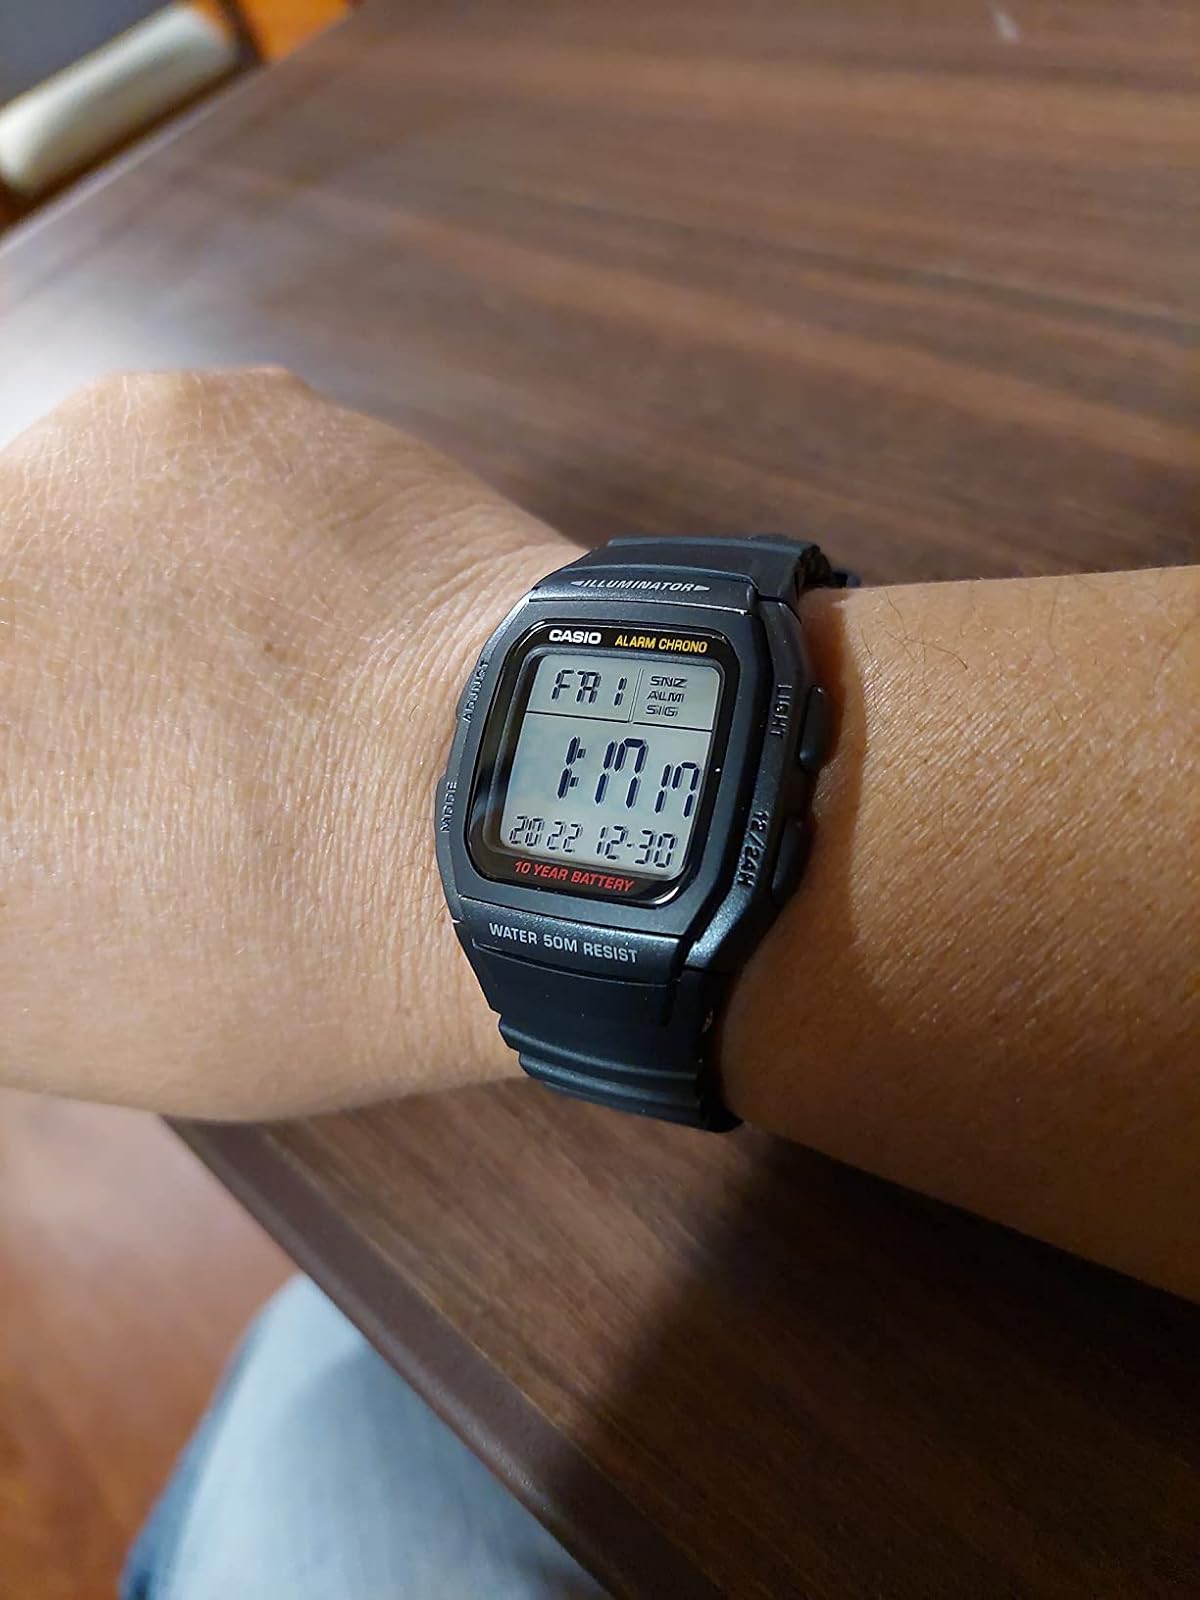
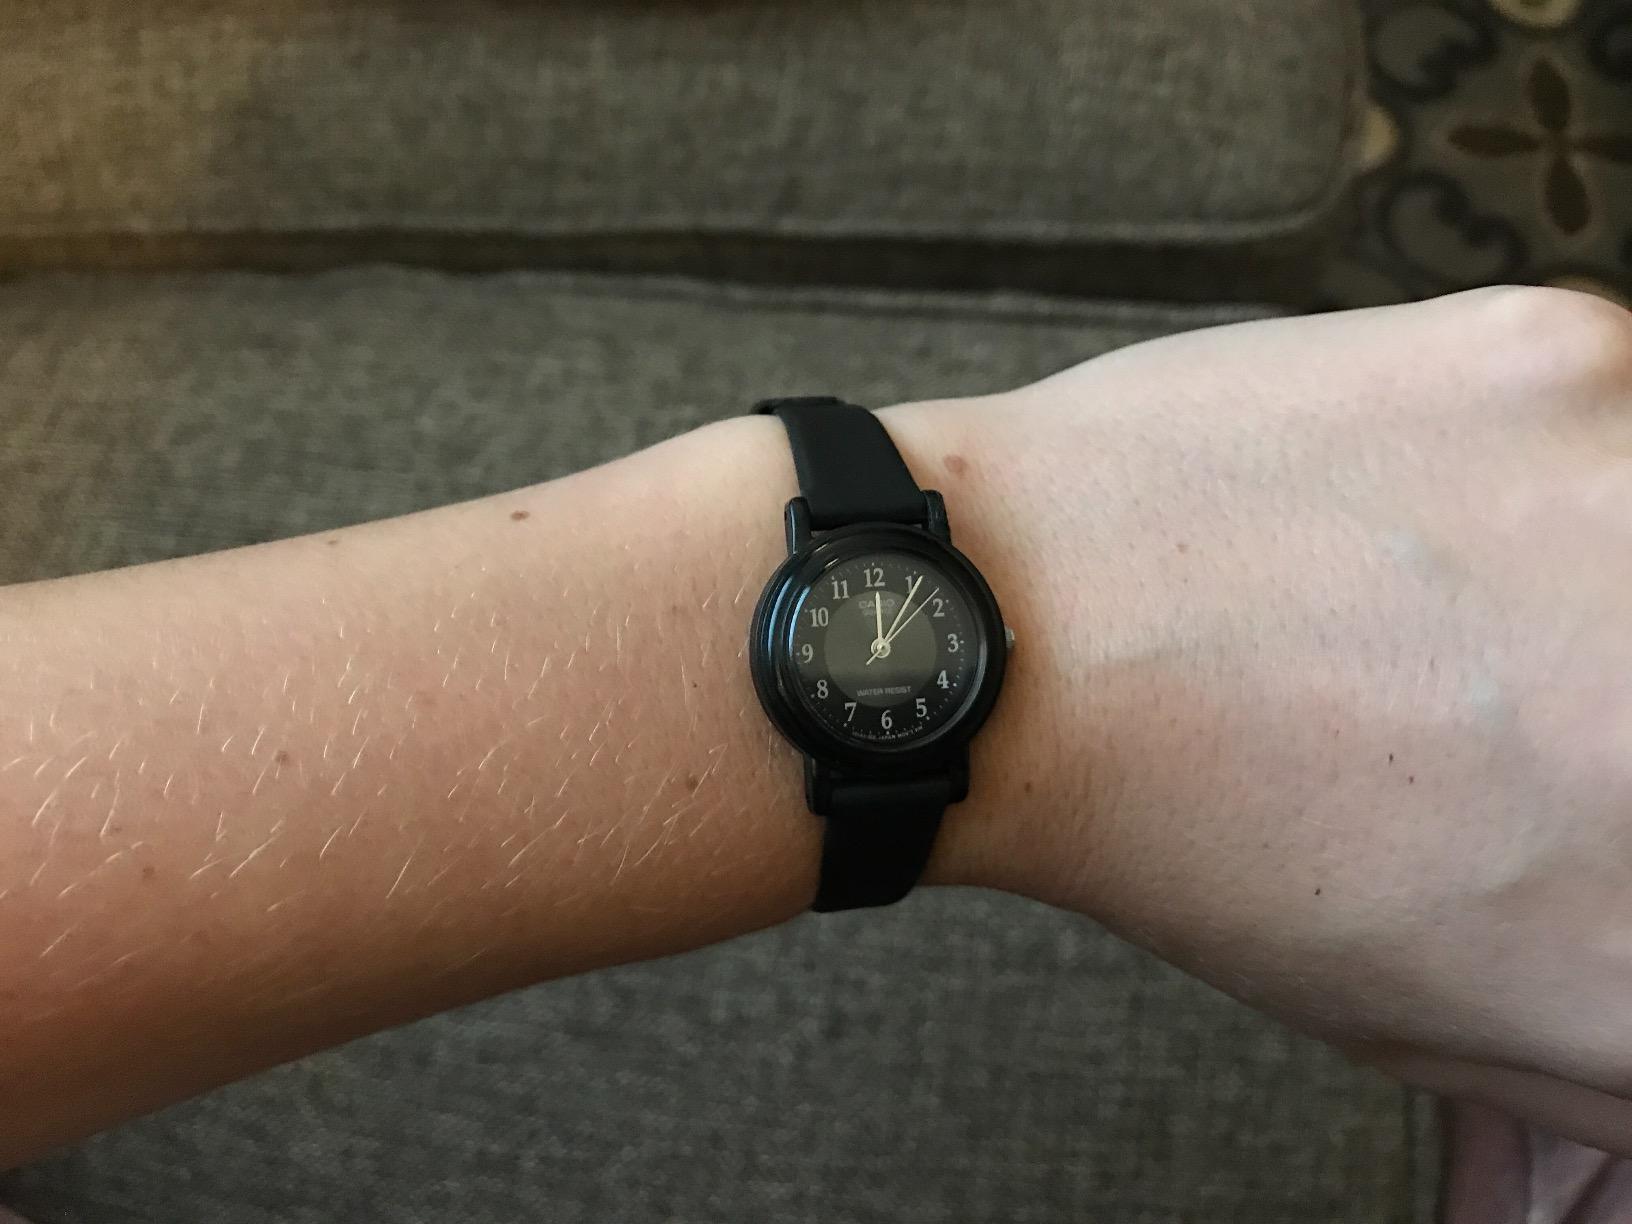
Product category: accessories_watch
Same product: no